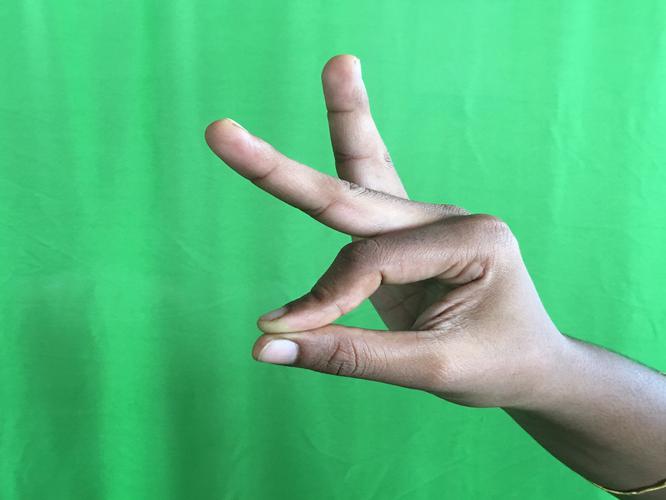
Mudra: Hamsasyam
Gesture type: single_hand